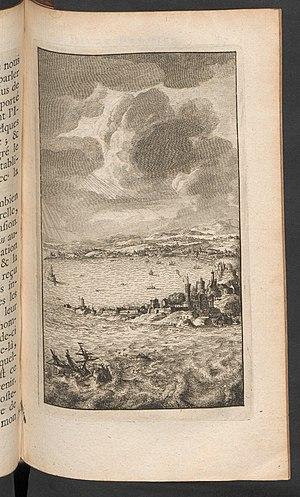
L'Utopie est un ouvrage de Thomas More écrit en latin et publié en 1516. Thomas Morus fut un juriste, historien, philosophe, humaniste et homme politique anglais.